Air-mass thunderstorm

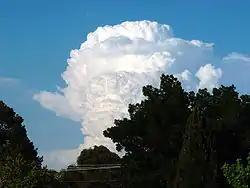
Calvus type cumulonimbus cloud

Convective rain, or showery precipitation, occurs from cumulonimbus clouds. It falls as showers with rapidly changing intensity. Convective precipitation falls over a certain area for a relatively short time, as convective clouds such as thunderstorms have limited horizontal extent. Most precipitation in the tropics appears to be convective. Graupel and hail are good indicators of convective precipitation and thunderstorms. In mid-latitudes, convective precipitation is intermittent and often associated with baroclinic boundaries such as cold fronts, squall lines, and warm fronts. High rainfall rates are associated with thunderstorms with larger raindrops. Heavy rainfall leads to fading of microwave transmissions starting above the frequency of 10 gigahertz (GHz), but is more severe above frequencies of 15 GHz.